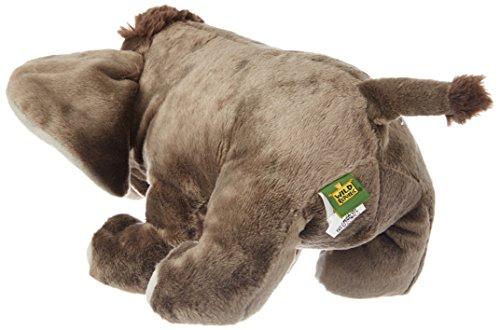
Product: Wild Republic Elephant Baby Plush, Stuffed Animal, Plush Toy, Gifts for Kids, Cuddlekins 12 Inches
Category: Toys & Games | Stuffed Animals & Plush Toys | Plush Puppets
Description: Run wild with this cute baby elephant stuffed animal from Wild Republic.
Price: $10.90
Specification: ProductDimensions:12x7x8inches|ItemWeight:3.52ounces|ShippingWeight:8.8ounces(Viewshippingratesandpolicies)|DomesticShipping:ItemcanbeshippedwithinU.S.|InternationalShipping:ThisitemcanbeshippedtoselectcountriesoutsideoftheU.S.LearnMore|ShippingAdvisory:Thisitemmustbeshippedseparatelyfromotheritemsinyourorder.Additionalshippingchargeswillnotapply.|ASIN:B00705XTYW|Itemmodelnumber:10904|Manufacturerrecommendedage:0monthsandup